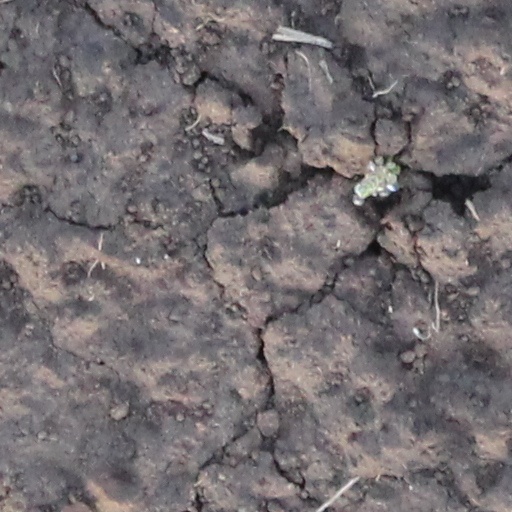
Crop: wheat